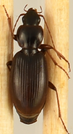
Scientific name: Synuchus impunctatus
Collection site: Bartlett Experimental Forest NEON (BART), plot BART_079